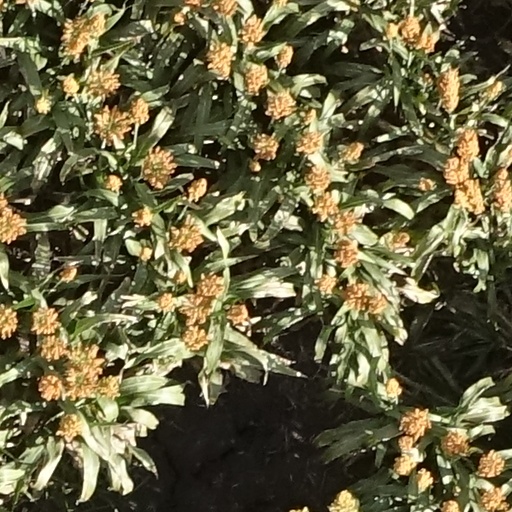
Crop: sorghum